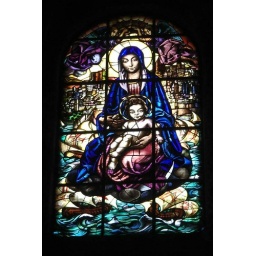
A stained glass window of the Madonna and Child in Lisbon Cathedral.